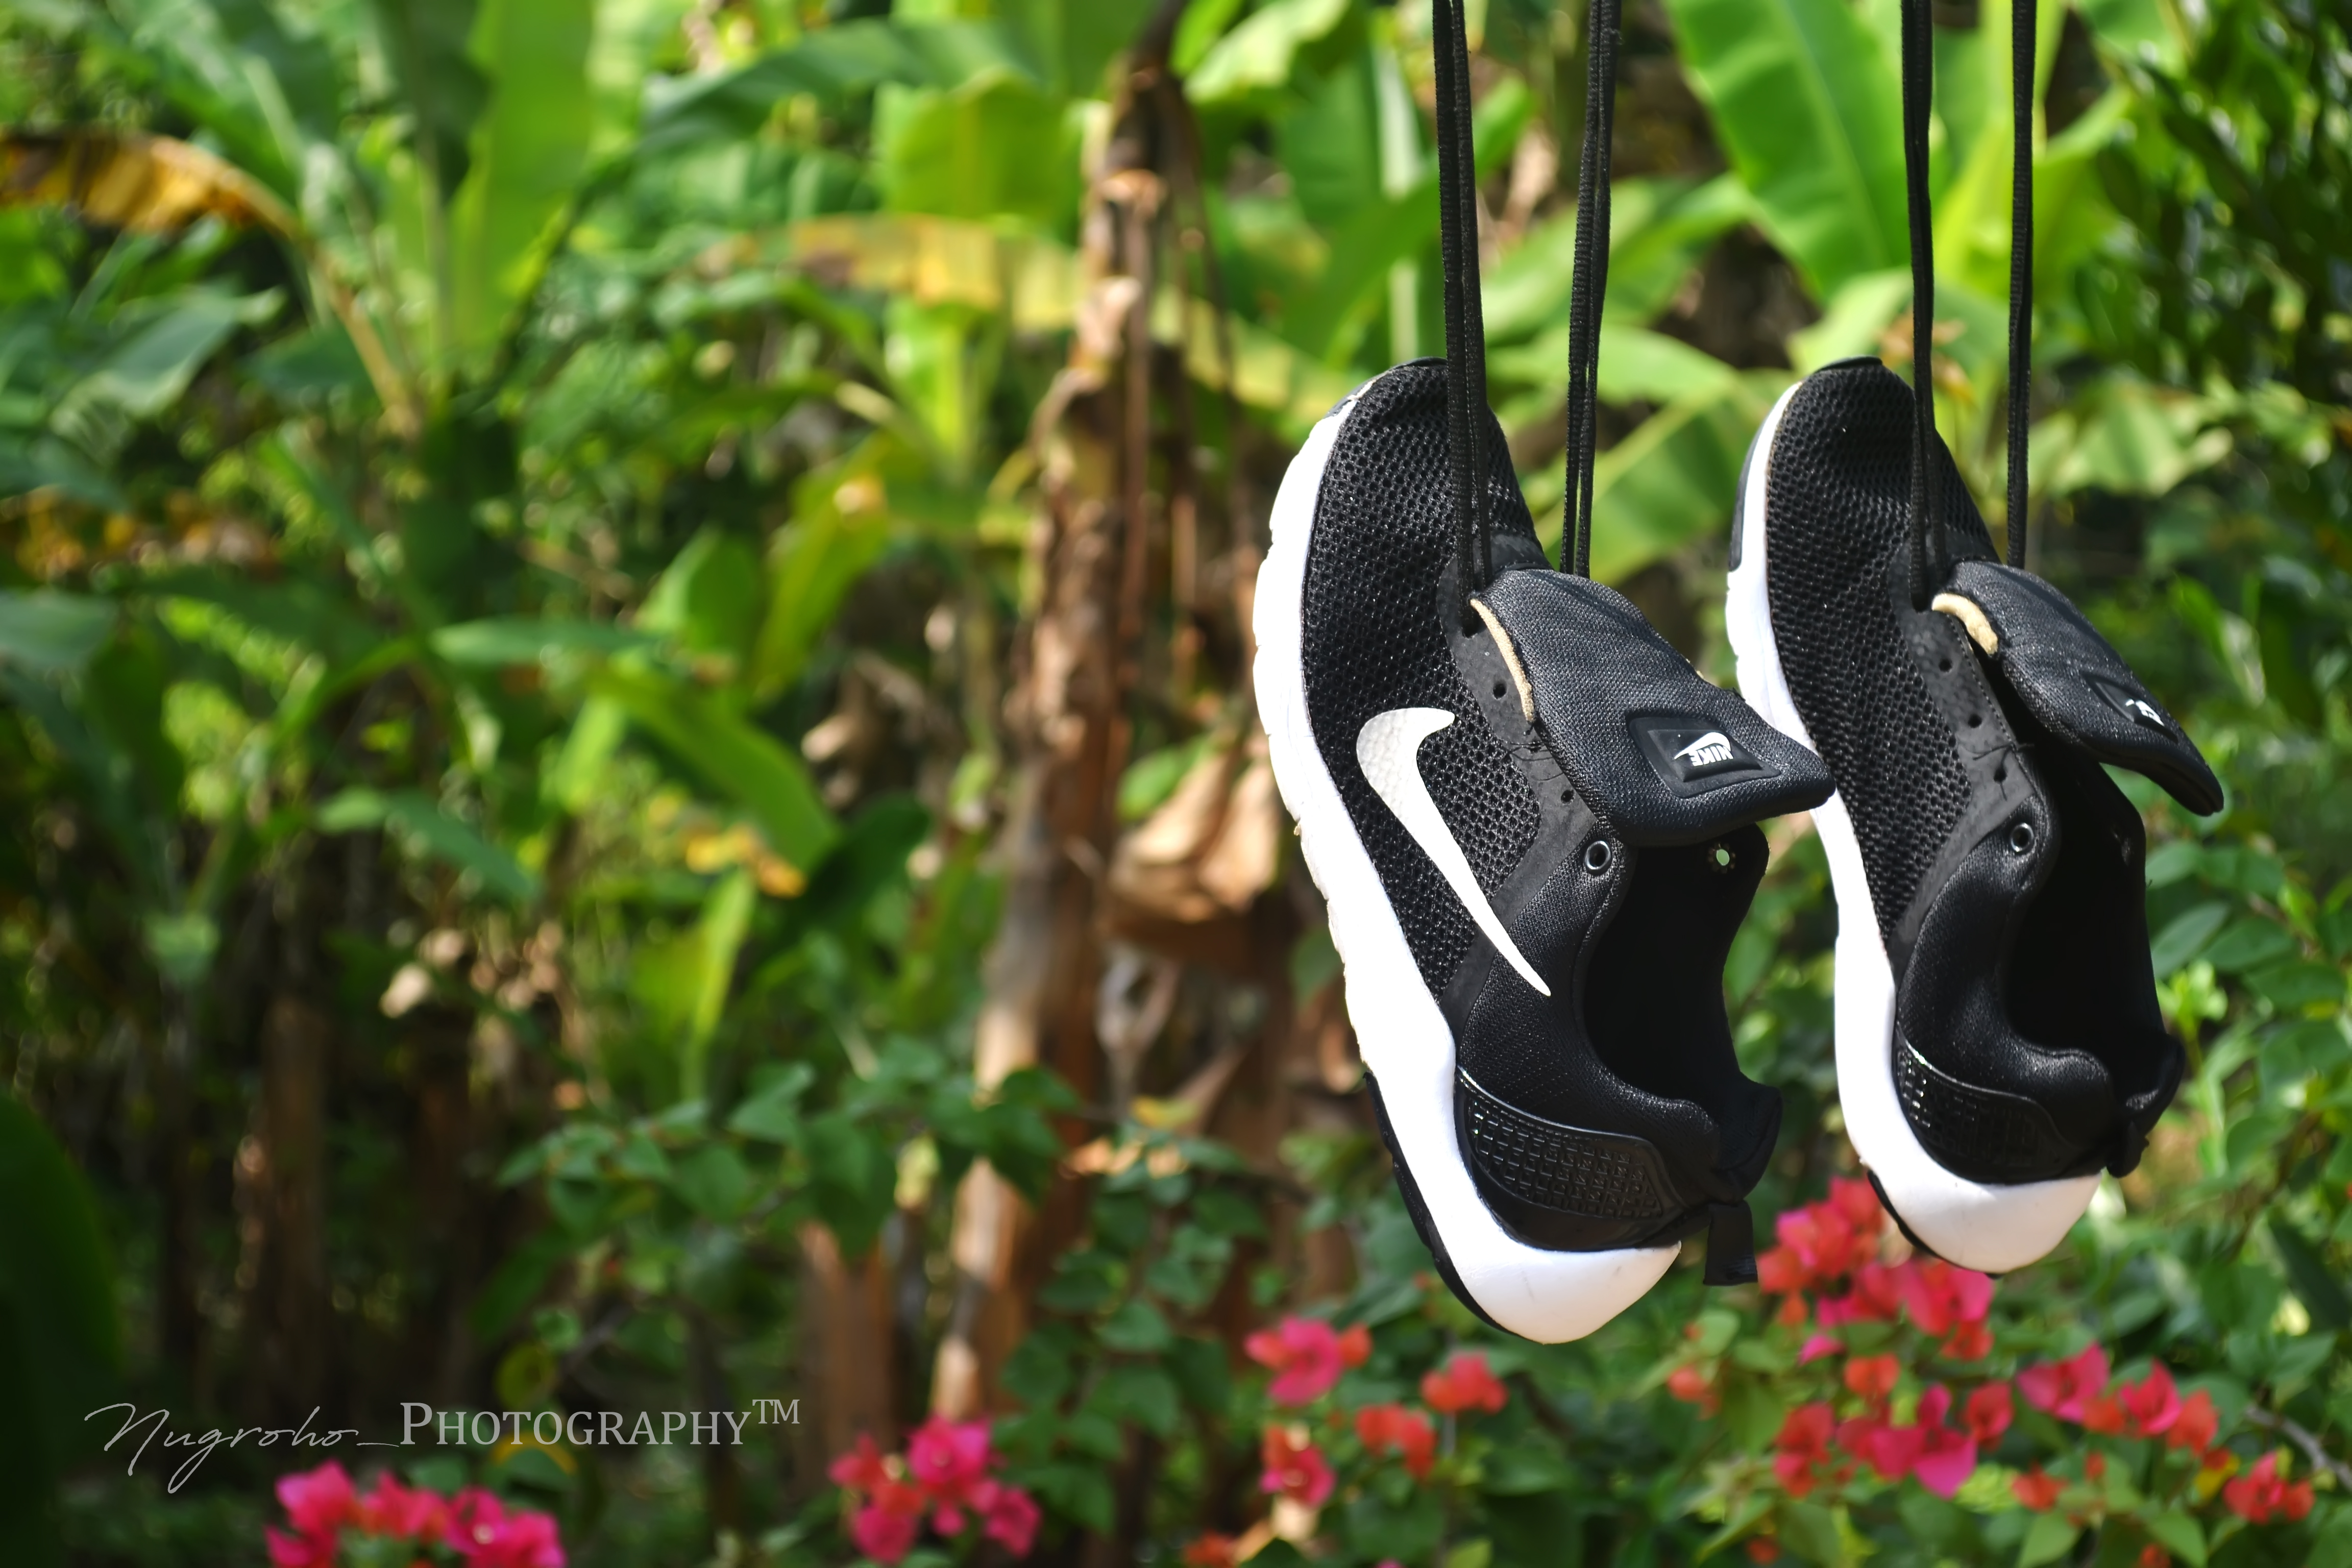
shoes, banana, tree, footwear, white, black, shoe, green, outdoor shoe, carmine, grass, athletic shoe, sneakers, plant, walking shoe